Palmi Cathedral

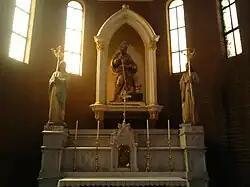
apses of St. Nicholas

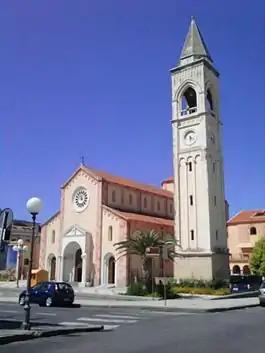
front of the cathedral

Palmi Cathedral or the Church of Saint Nicholas ("Chiesa di San Nicola") is the principal church of Palmi in Italy, and co-cathedral of the diocese of Oppido Mamertina-Palmi.